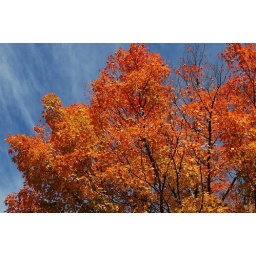
Bright red and orange foliage of a maple tree against wispy clouds in a blue sky